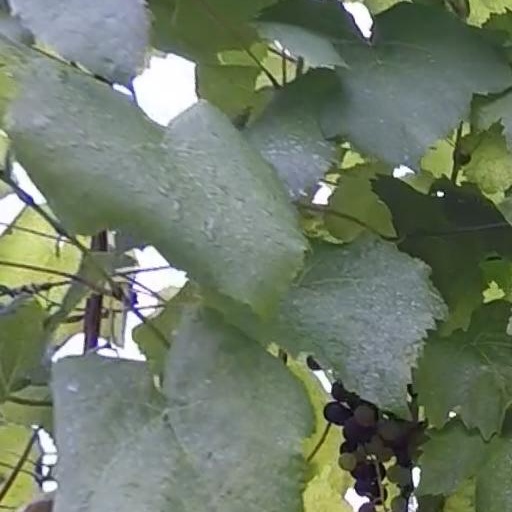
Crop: grape